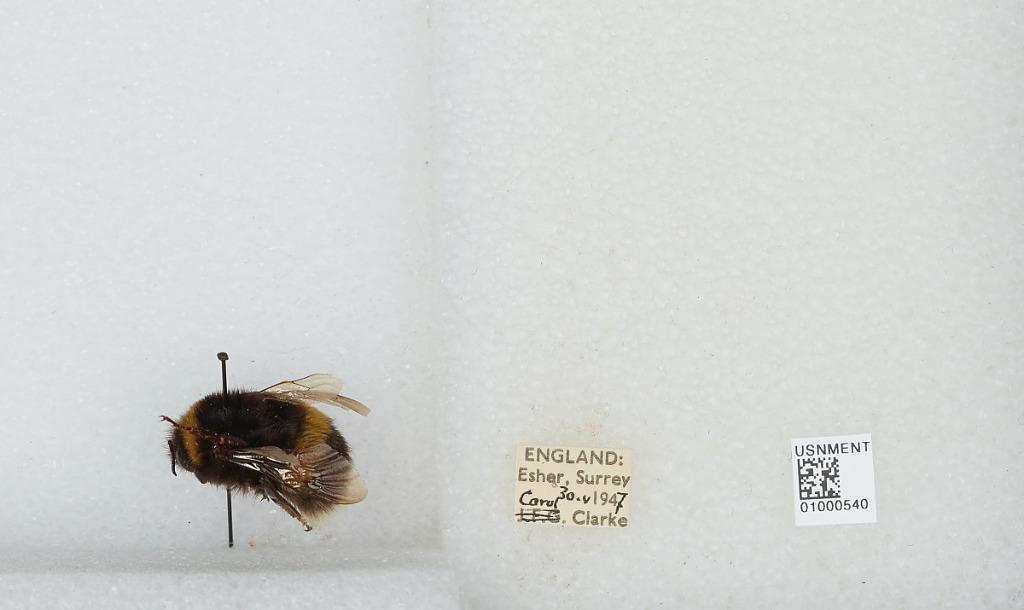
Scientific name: Bombus (Bombus) lucorum (Linnaeus)
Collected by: C. Clarke
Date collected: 1947-5-30
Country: United Kingdom
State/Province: England
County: Surrey
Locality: Esher
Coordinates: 51.3692, -0.365